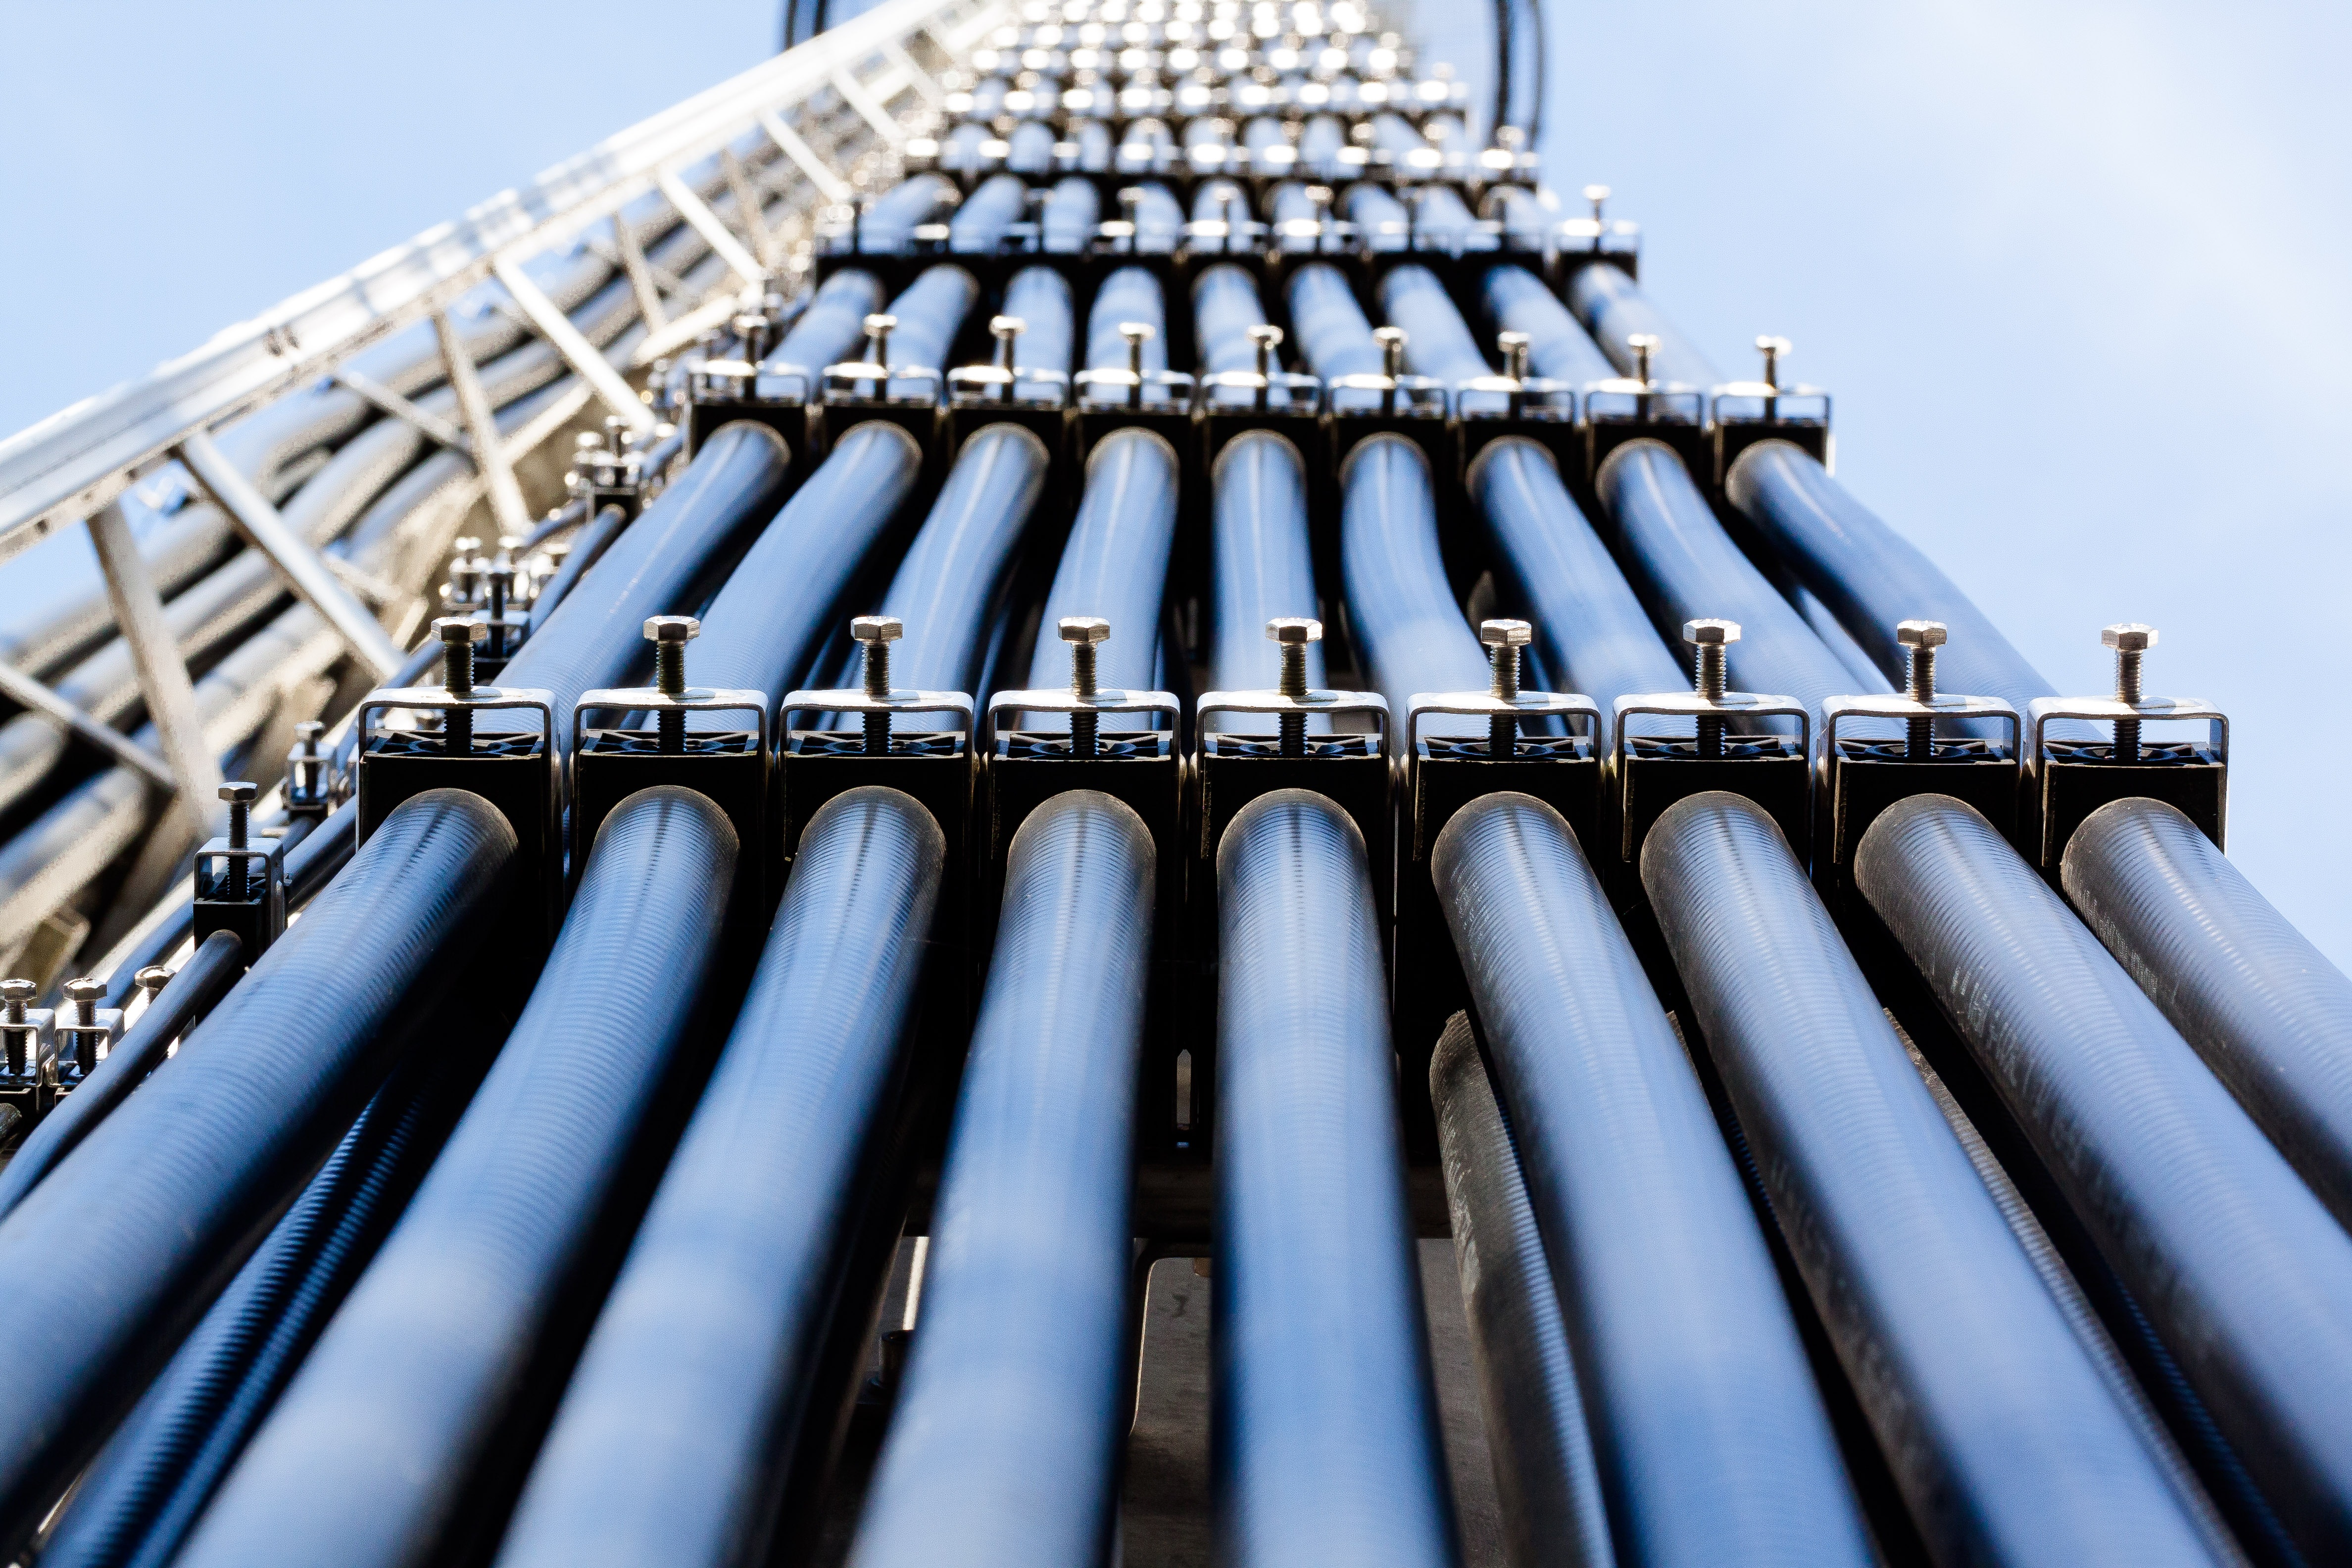
mobile, structure, sky, cable, steel, antenna, line, tower, mast, communication, industry, concrete, radio, screw, reception, news, transmission, fixing, transmission tower, wireless technology, transmitter, radio antenna, radio mast, mobile network, antenna mast, radio relay, mobile antenna, remote login mast